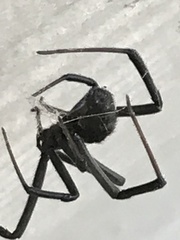
Species: Lactrodectus_hesperus